History of Slovakia

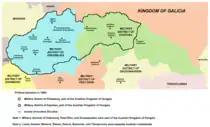
A map of the northern part of the Habsburg Kingdom of Hungary in 1850, showing the two military districts which had administrative centres in the territory of present-day Slovakia

During Ottoman administration, parts of the territory of present-day Slovakia were included into Ottoman provinces known as the Budin Eyalet, Eğri Eyalet and Uyvar Eyalet. Uyvar Eyalet had its administrative center in the territory of present-day Slovakia, in the town of Uyvar (Slovak: Nové Zámky). In the second half of the 17th century, Ottoman authority was expanded to eastern part of the Habsburg Kingdom of Hungary, where a vassal Ottoman principality led by prince Imre Thököly was established.